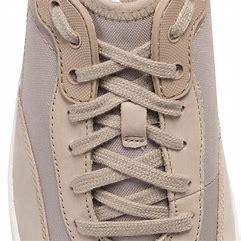
Brand: Timberland
Model: Supaway